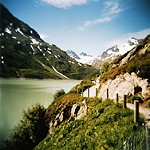
Label: mountain